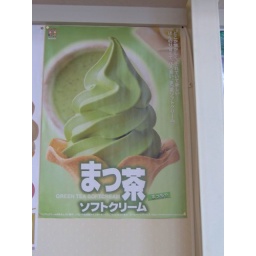
This poster was up in the cafeteria we stopped to eat at, on the wall above the table we were sitting at.